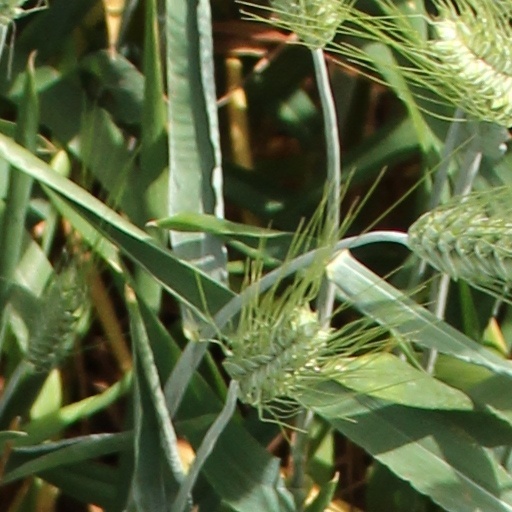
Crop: wheat